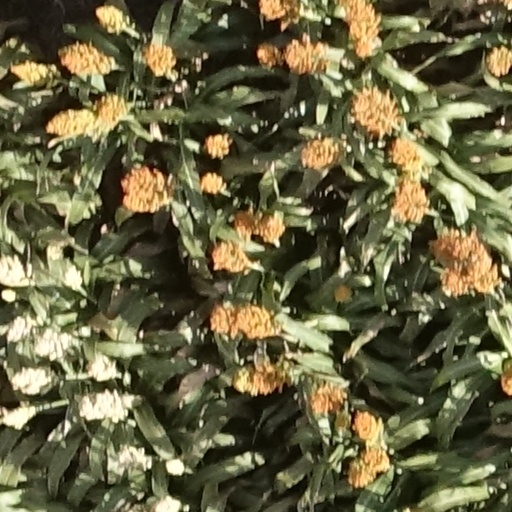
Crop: sorghum